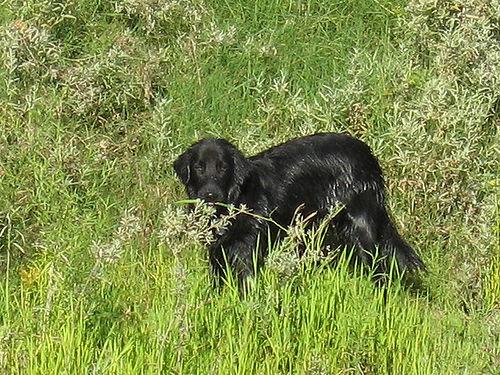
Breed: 206-n000047-flat_coated_retriever